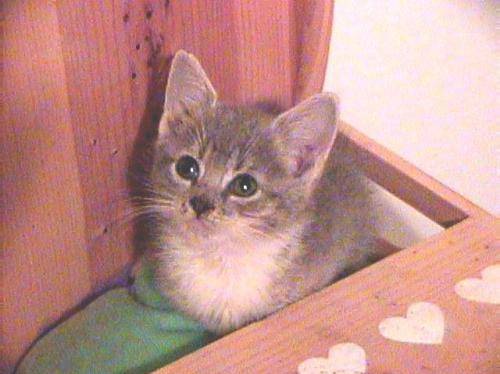
Label: cat